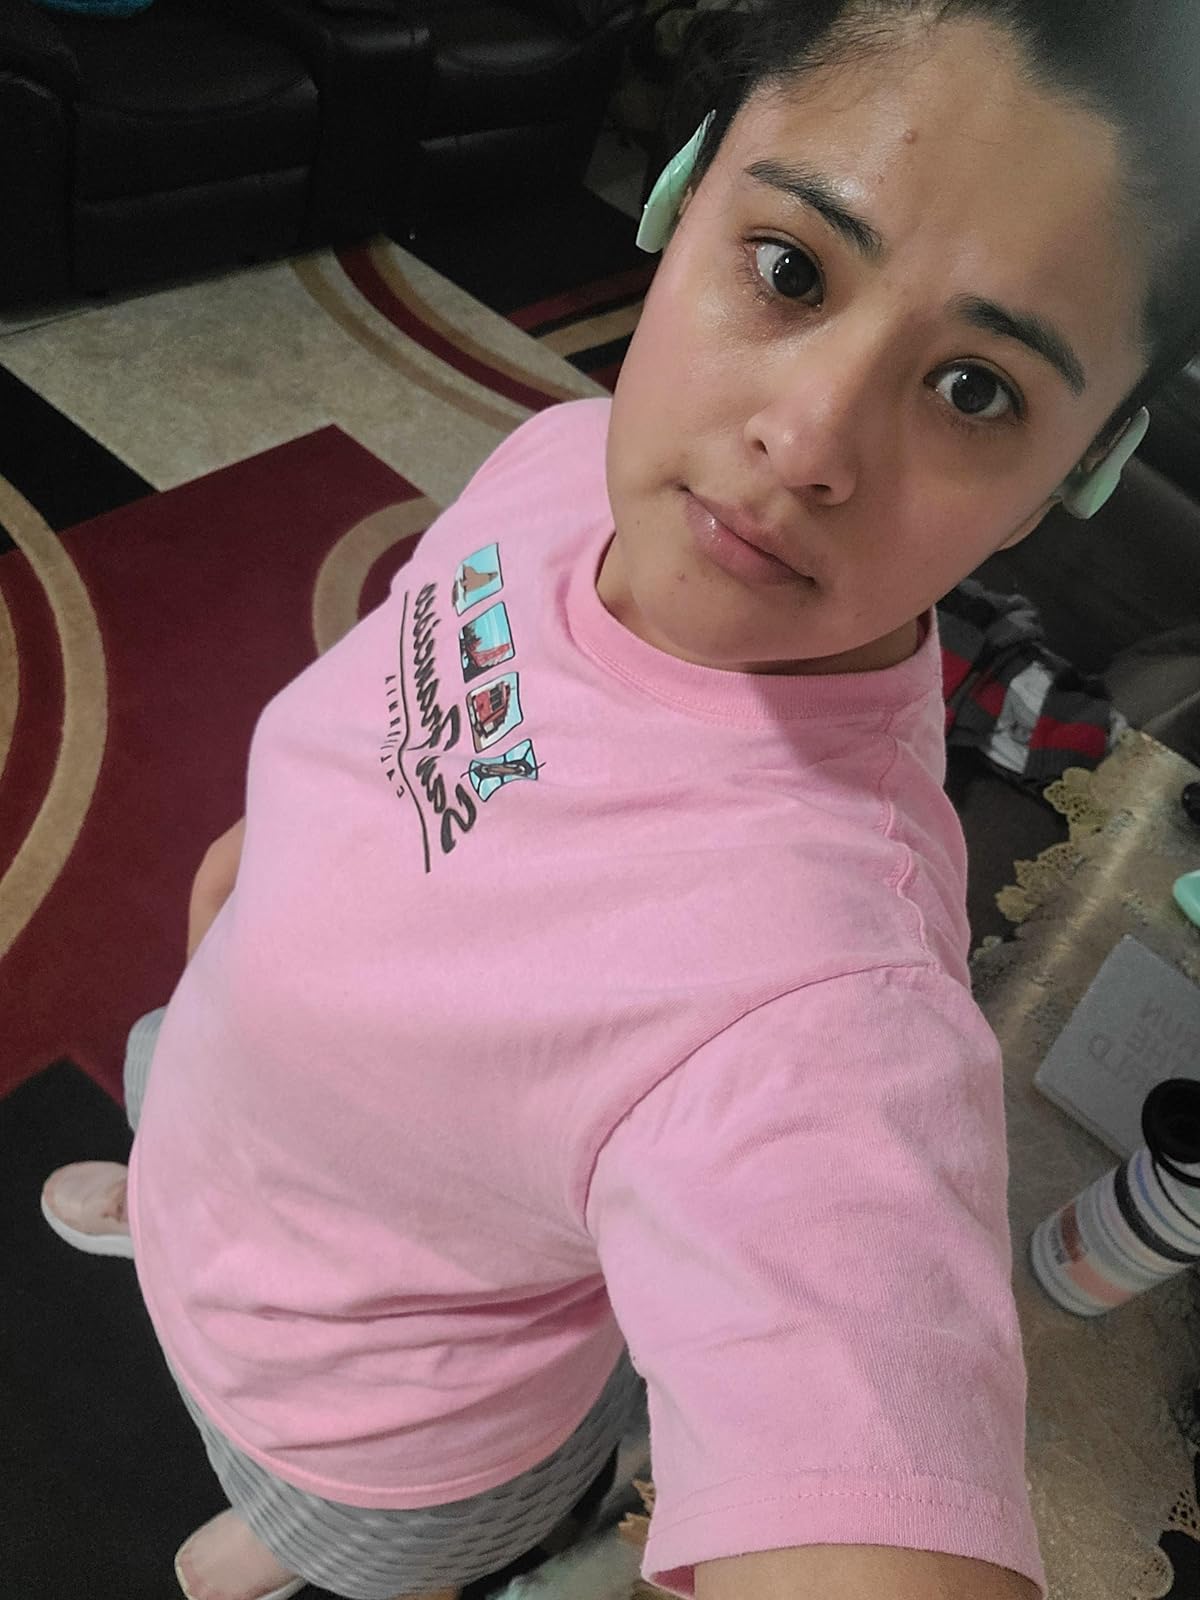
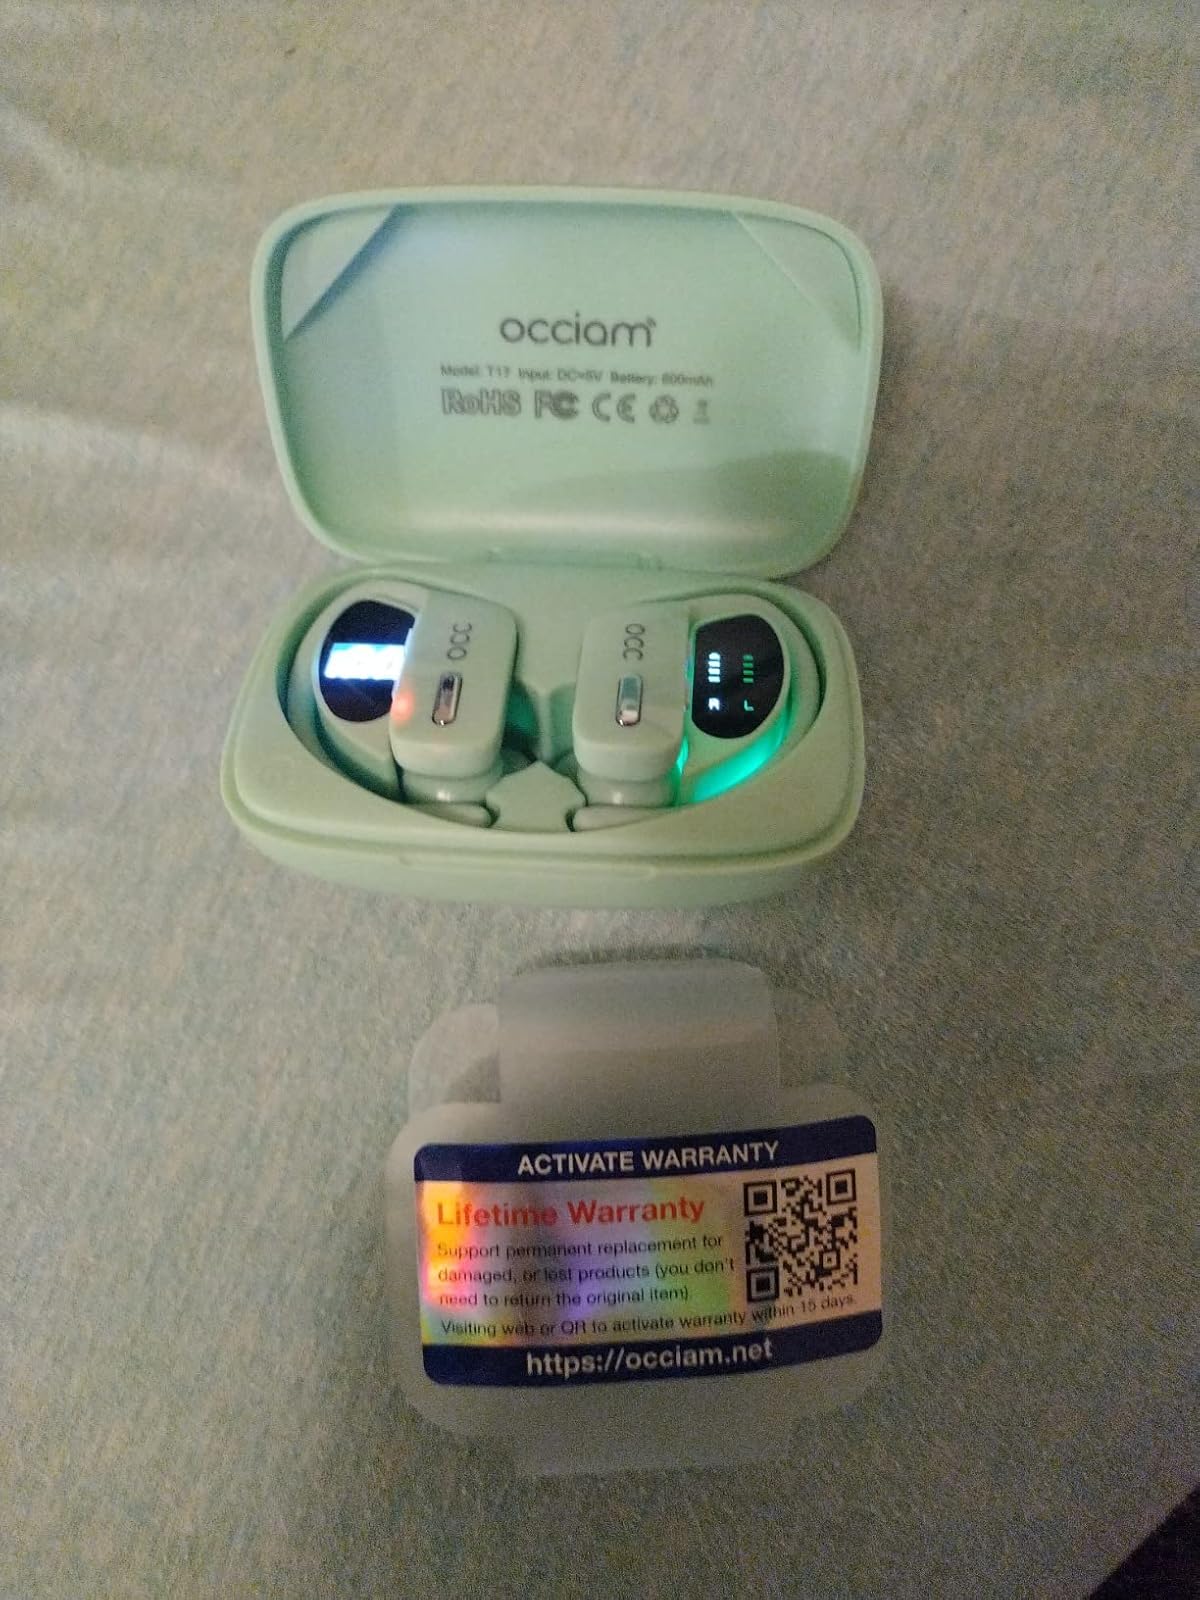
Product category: earbuds
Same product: yes